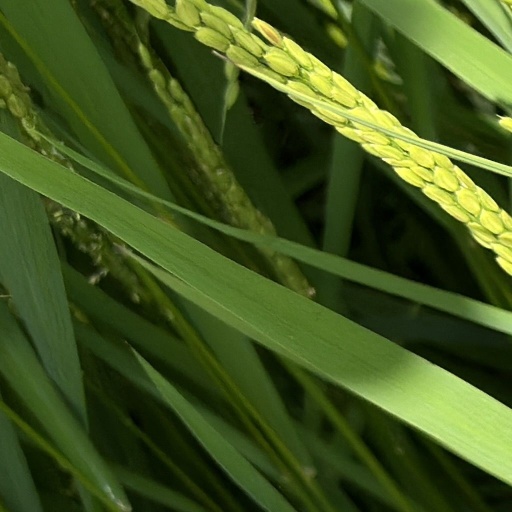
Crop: rice